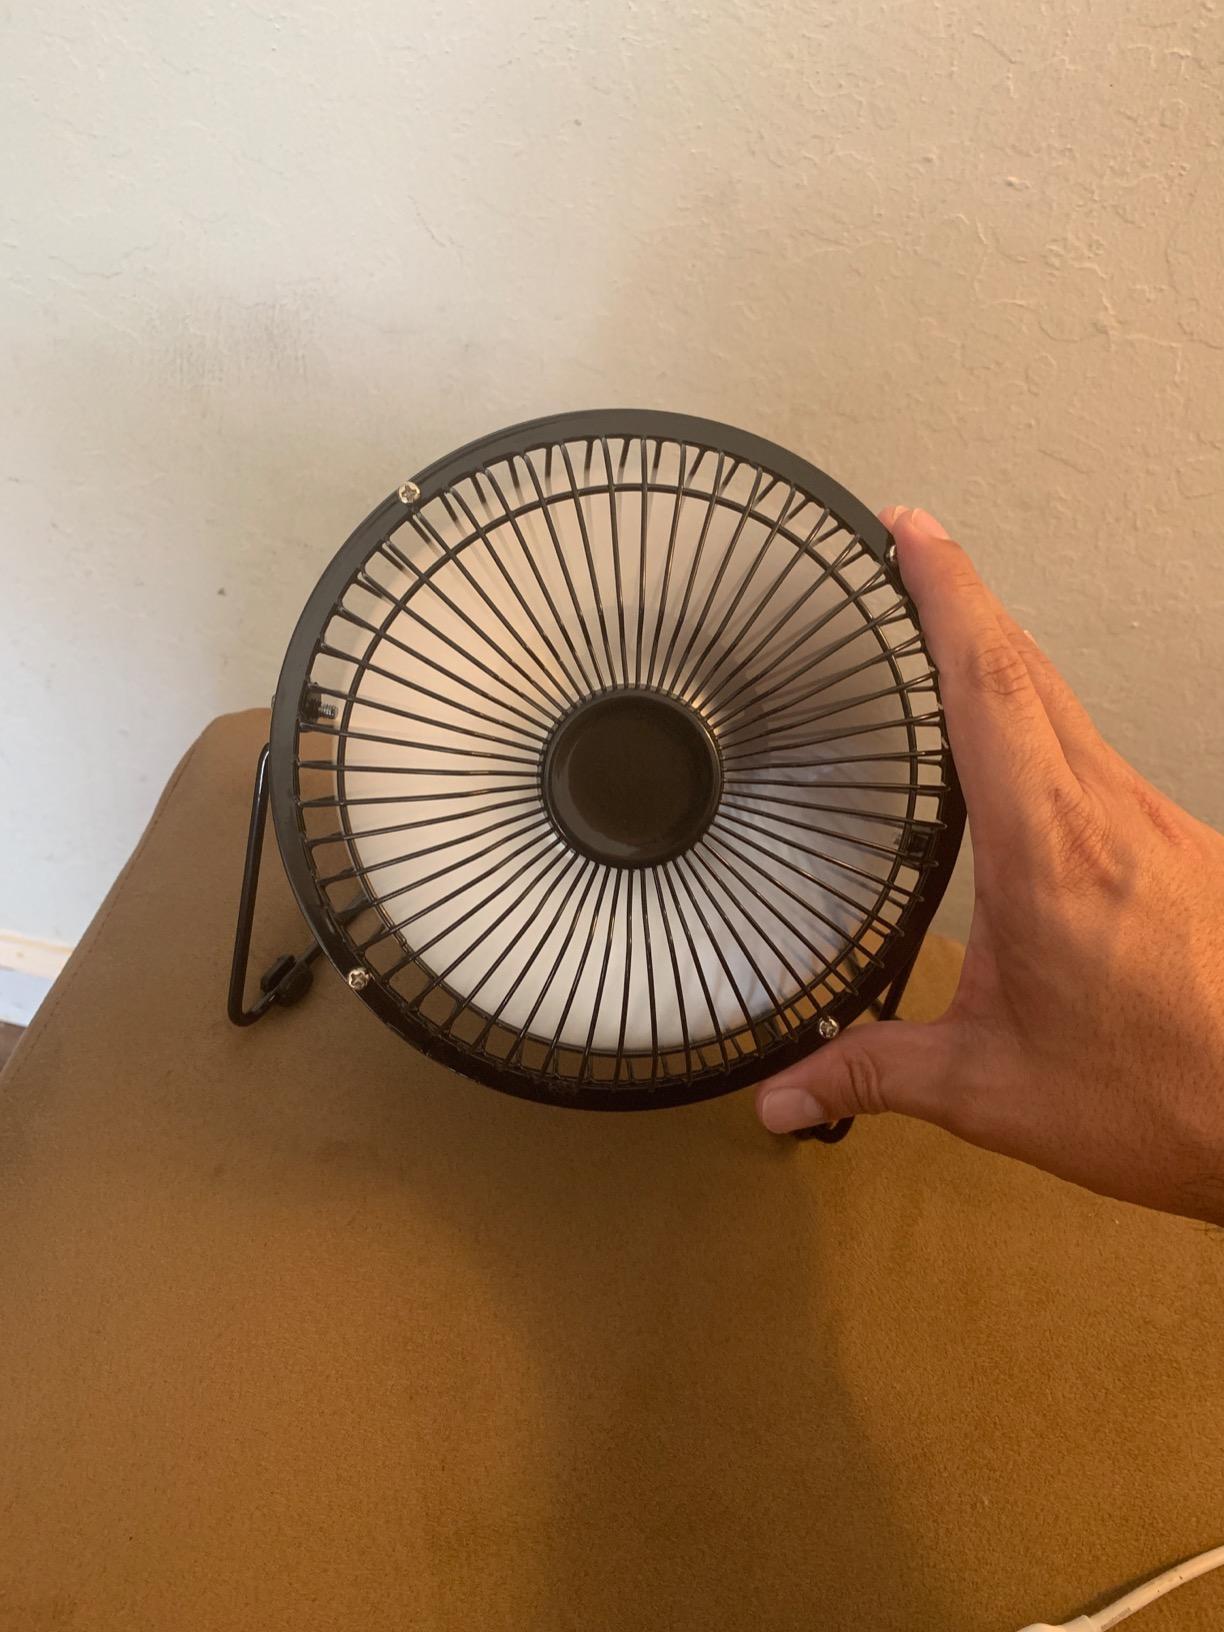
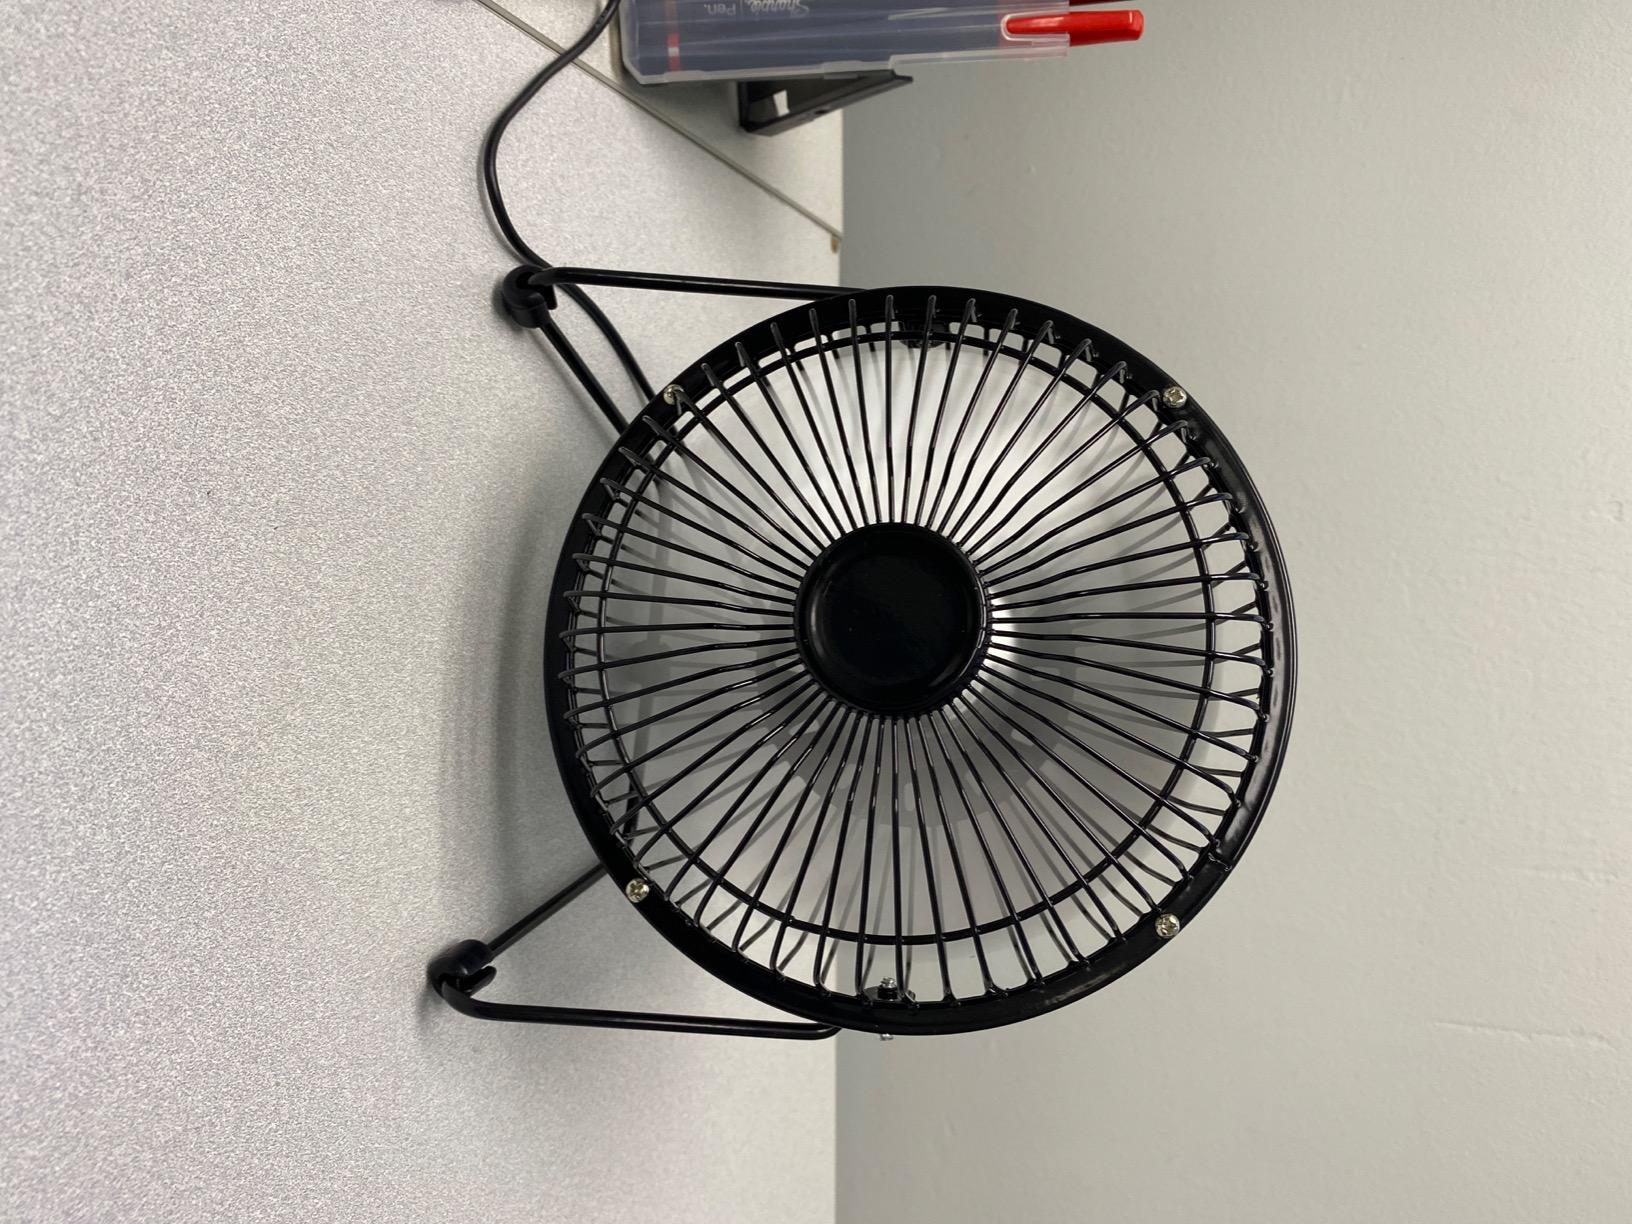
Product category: fan
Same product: yes